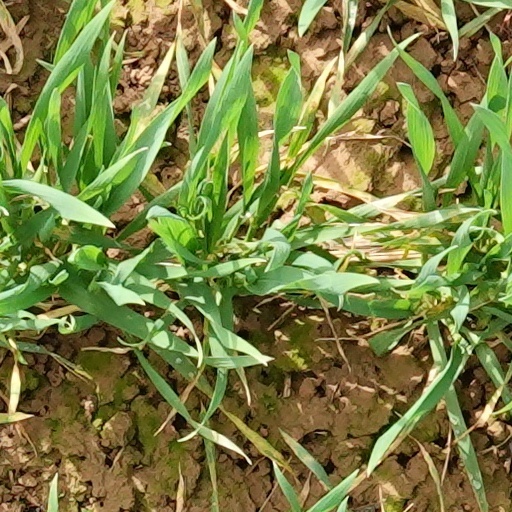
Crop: wheat